Cultural Revolution

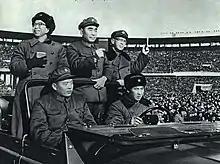

According to the official narrative, on 13 September Lin Biao, his wife Ye Qun, Lin Liguo, and members of his staff attempted to flee to the USSR ostensibly to seek political asylum. En route, Lin's plane crashed in Mongolia, killing all on board. The plane apparently ran out of fuel. A Soviet investigative team was not able to determine the cause of the crash but hypothesized that the pilot was flying low to evade radar and misjudged the plane's altitude.